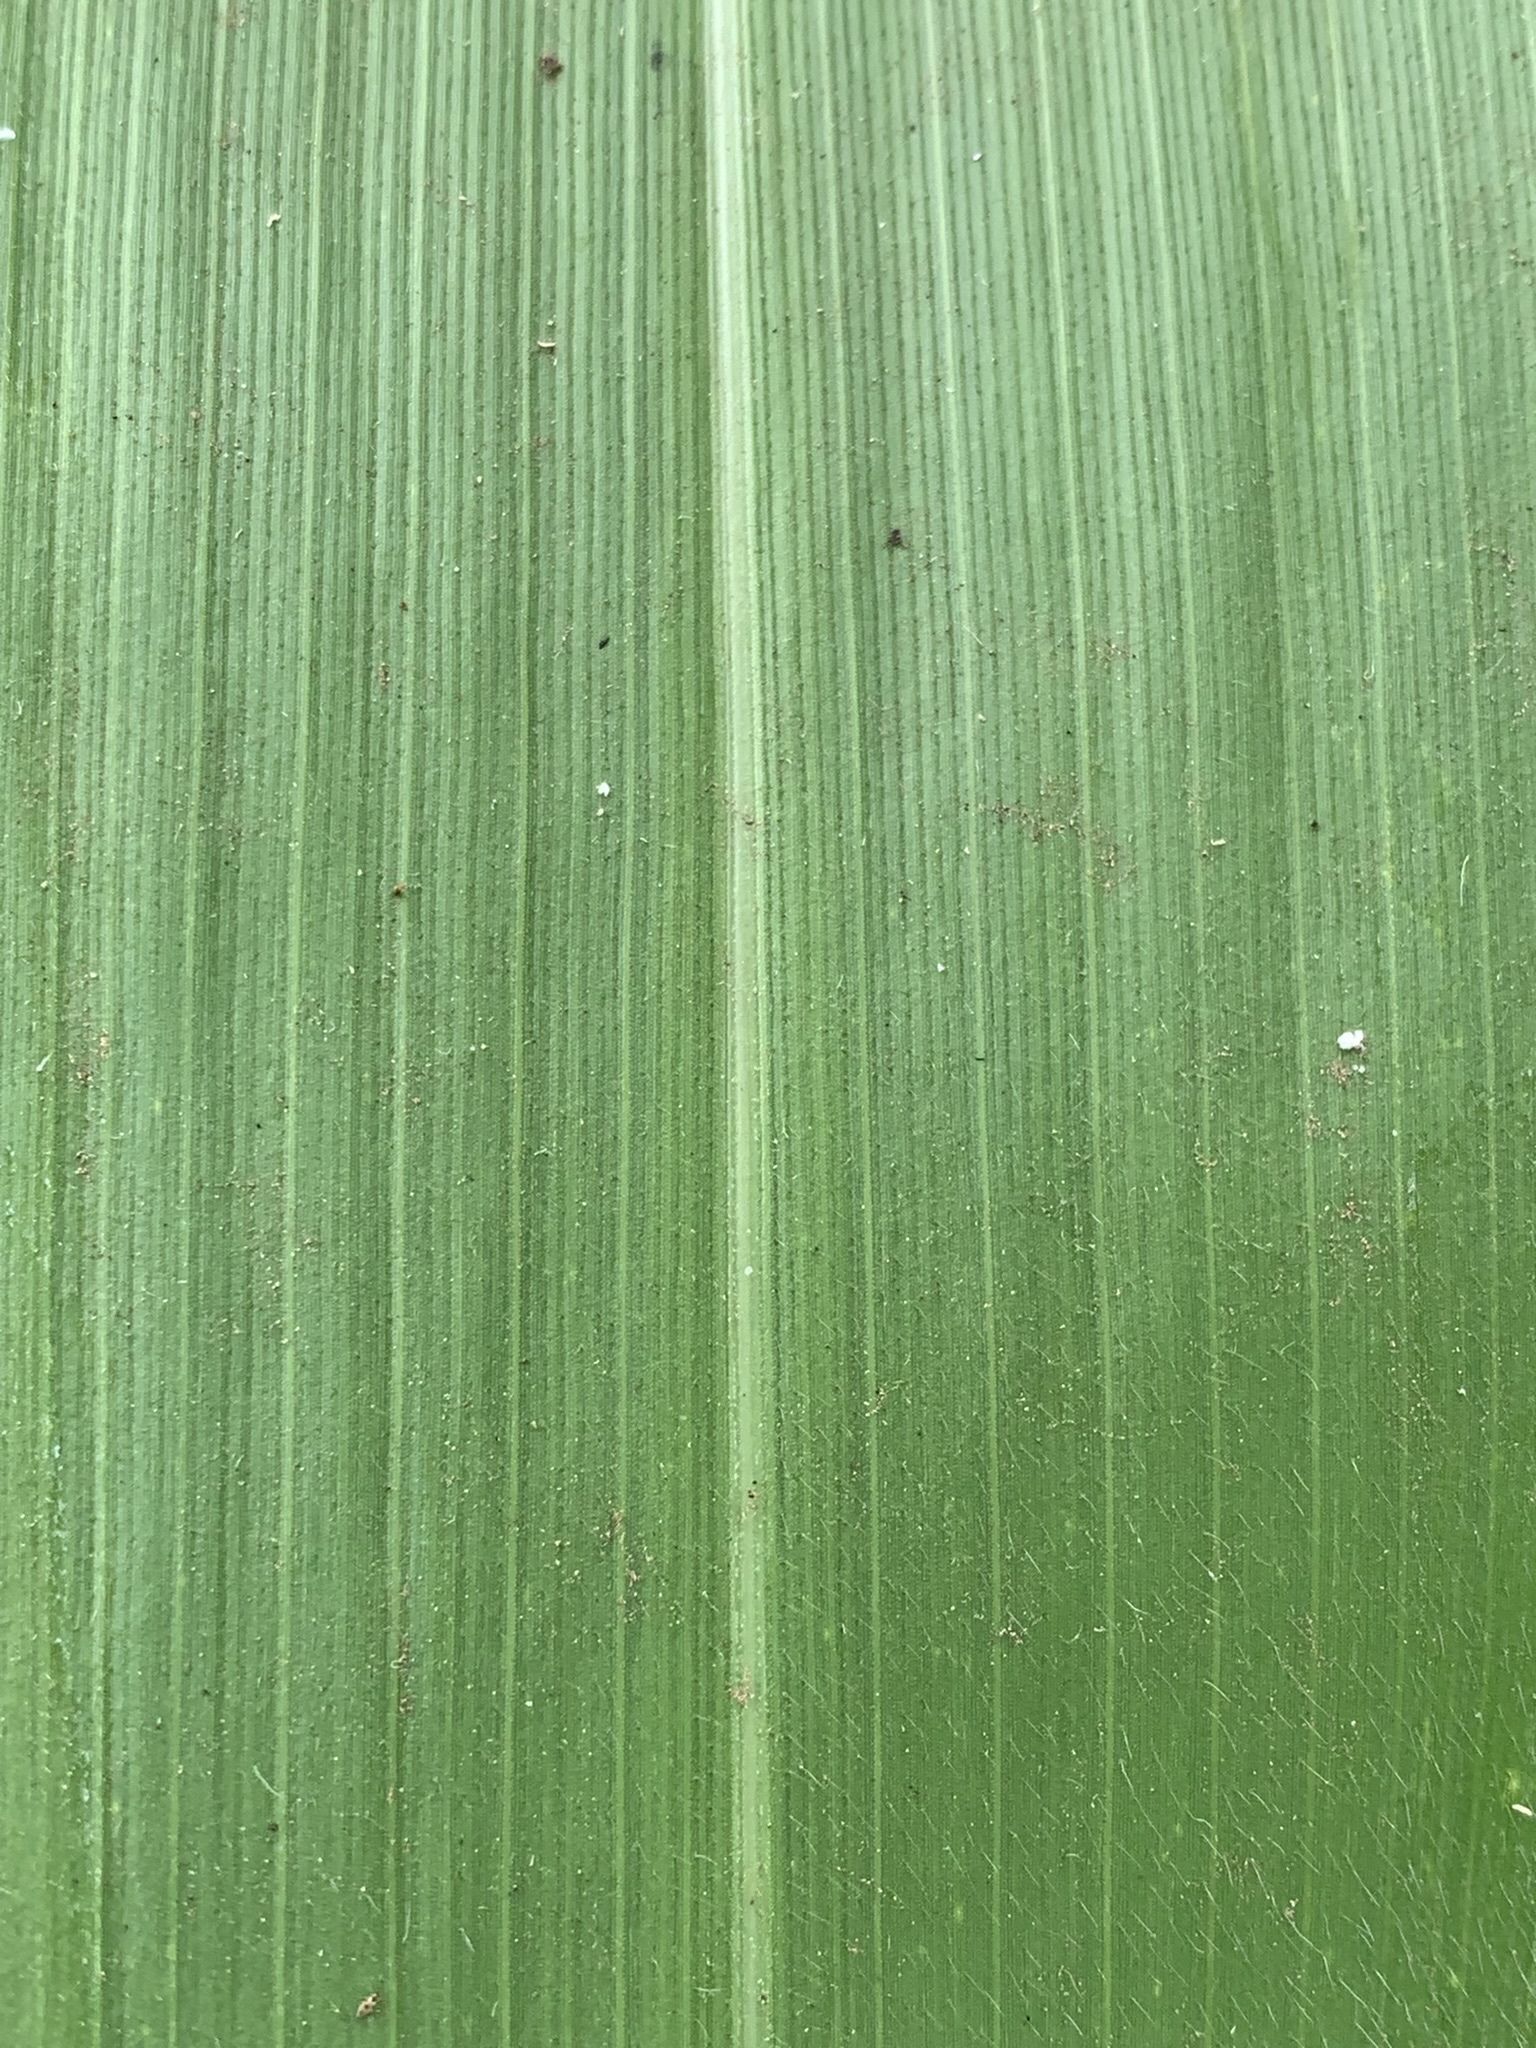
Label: Healthy